Question: Please indicate a possible affordance area of the cup that can be used for drinking from
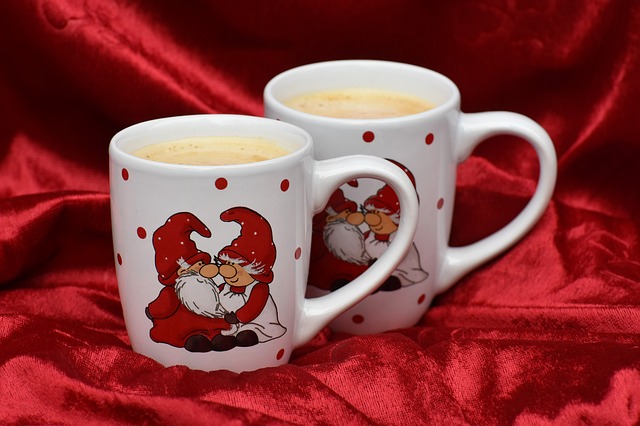
Answer: [259.5, 56, 462.5, 162]